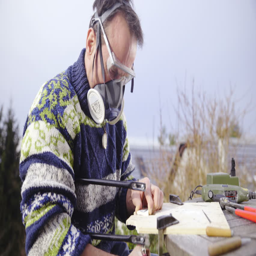
man outside sawing through small wooden plate 4k .